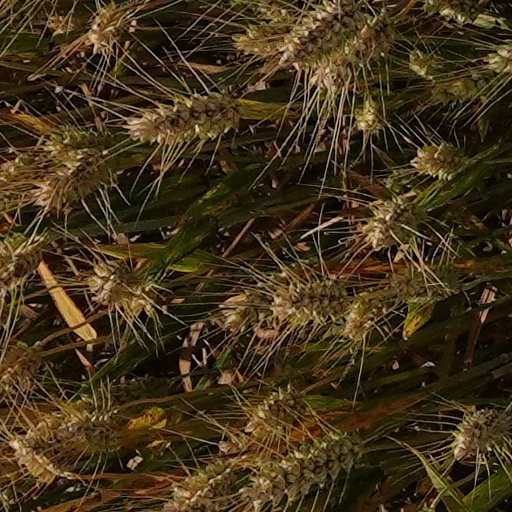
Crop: wheat